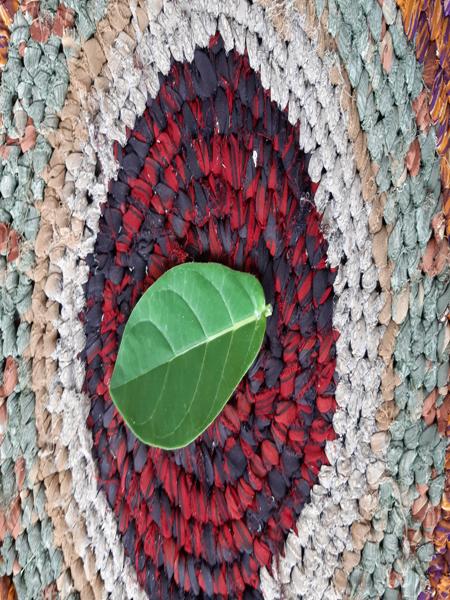
Plant: Ekka